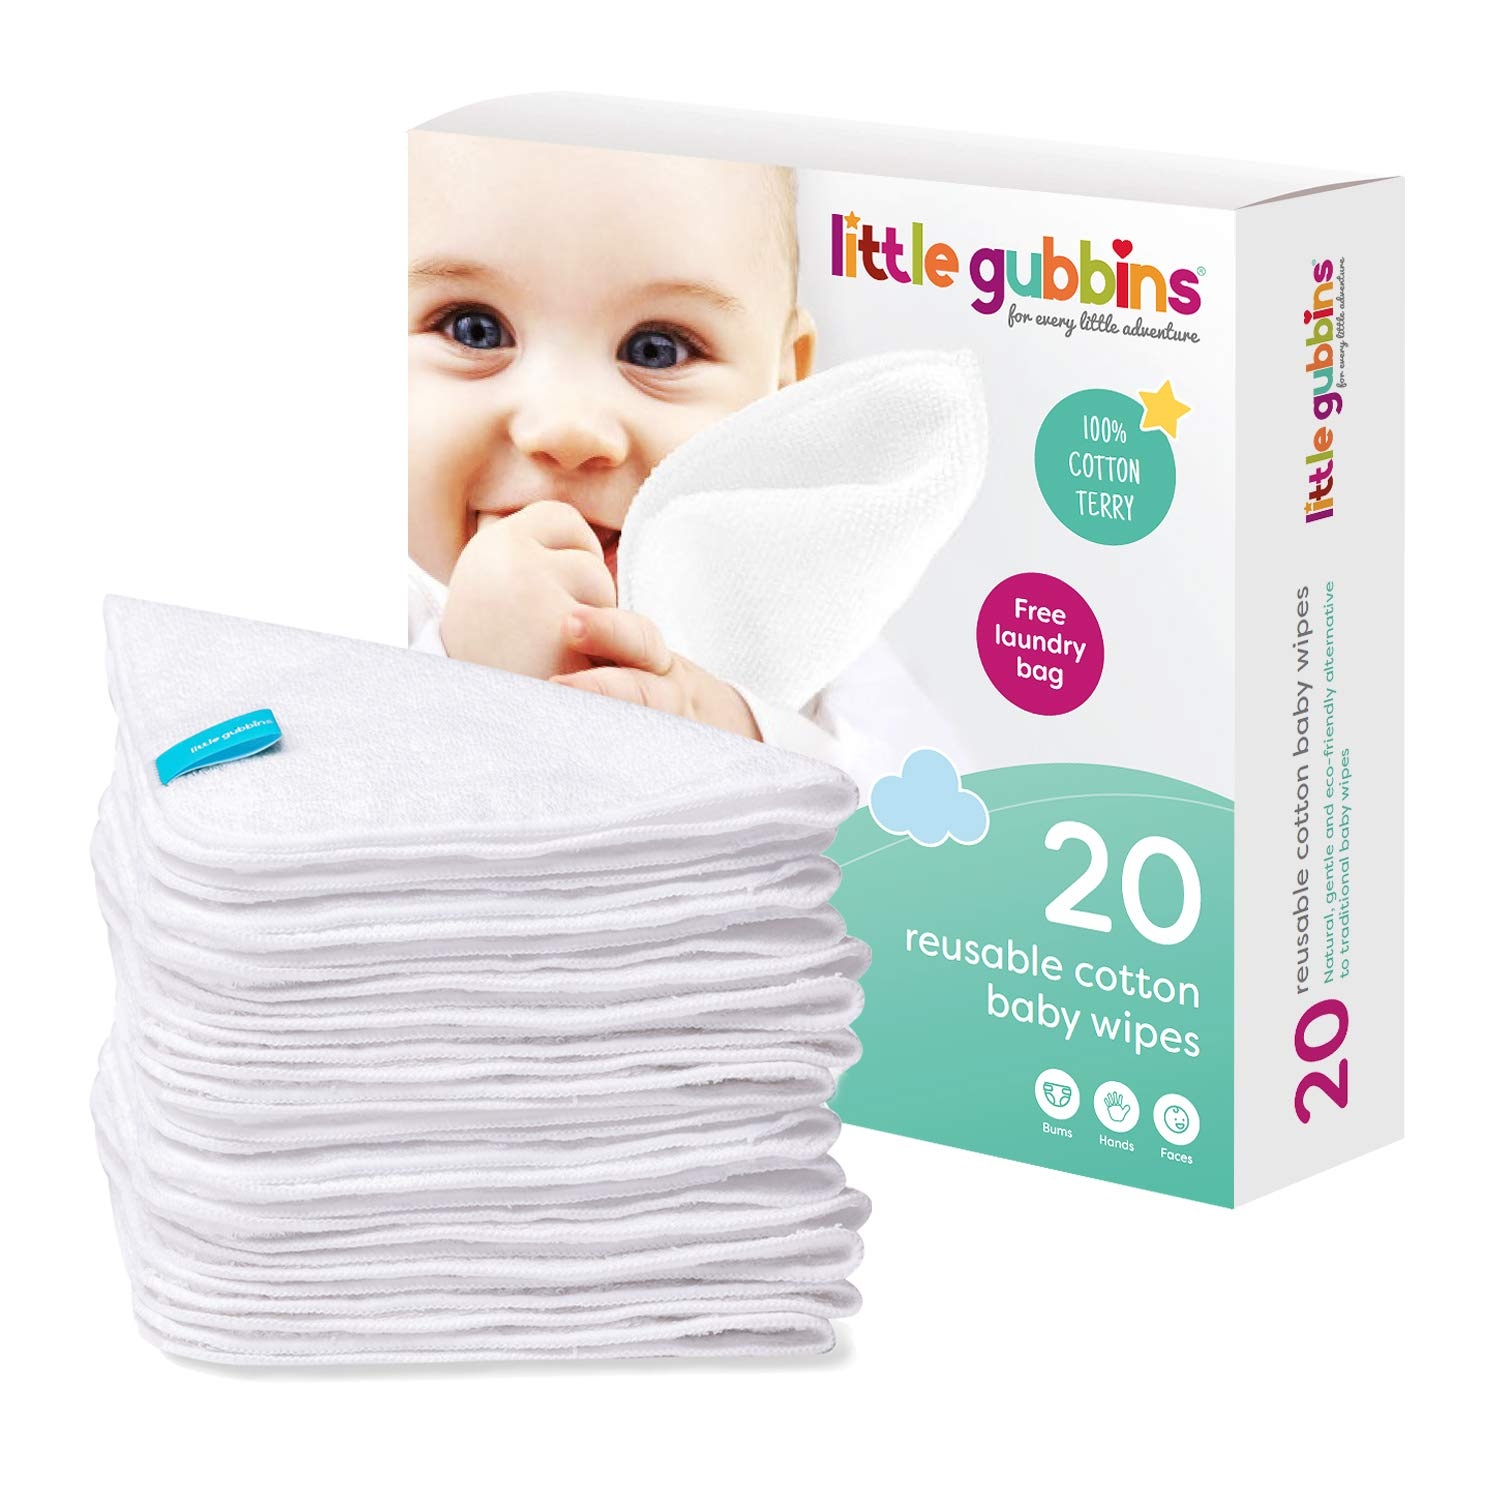
Little Gubbins 20 Cotton Terry Baby Wipes | Pack of 20cm x 20cm Reusable, Soft White Towelling Cloths | Ideal for Mucky Bums, Hands and Faces | 100% natural & Plastic Free
Brand: Little Gubbins, for every little adventure Color: White Features: PERFECT FOR SENSITIVE SKIN: made from 100% cotton terry our pack of 20 reusable cloths (20 x 20cm) are super soft & thick making them perfect for cleaning mucky bums, hands and faces 100% NATURAL: Containing zero dyes and chemicals these plastic free, eco friendly towelling squares make the perfect wipe for your newborn or toddler. With a pack of 20 you’ll have enough to keep you going - saving you money and helping our planet ECO FRIENDLY ALTERNATIVE TO WET WIPES: Cotton has natural aeration and absorbency properties which enable it to remove the body’s moisture easily – the perfect washable, reusable replacement for disposable wet wipes DURABLE & EASY TO USE: our cotton terry flannels release dirty particles easily without the need for harsh soap or chemicals and are quick drying. Simply wash, tumble and reuse with ease SOFT & STRONG: excellent for dirty bottoms, including poo, these truly multipurpose cotton flannels can be used for everything from little hands and faces to drying and bathing. They even make a great alternative to bibs and nappy liners! EAN: 5060595520975 Package Dimensions: 8.4 x 8.4 x 3.1 inches
Brand: Little Gubbins, for every little adventure
Category: Baby & Toddler > Diapering > Baby Wipes > Cloth Baby Wipes